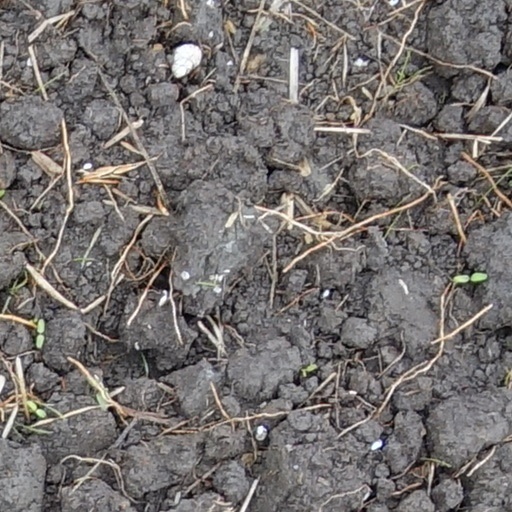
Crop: wheat